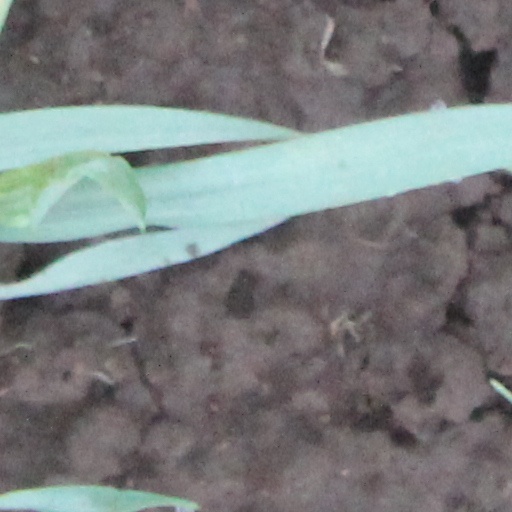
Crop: wheat